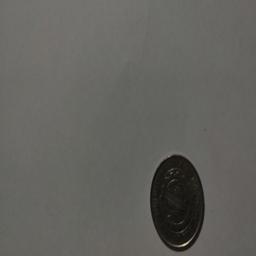
Label: 1_Old_Back